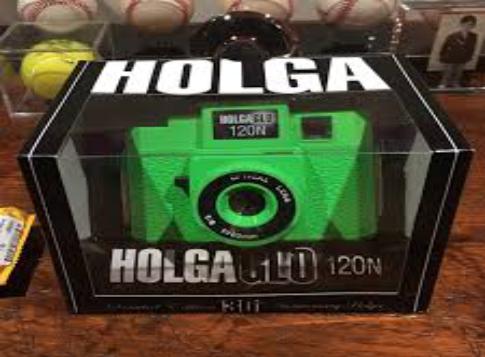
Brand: Holga
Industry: Electronic